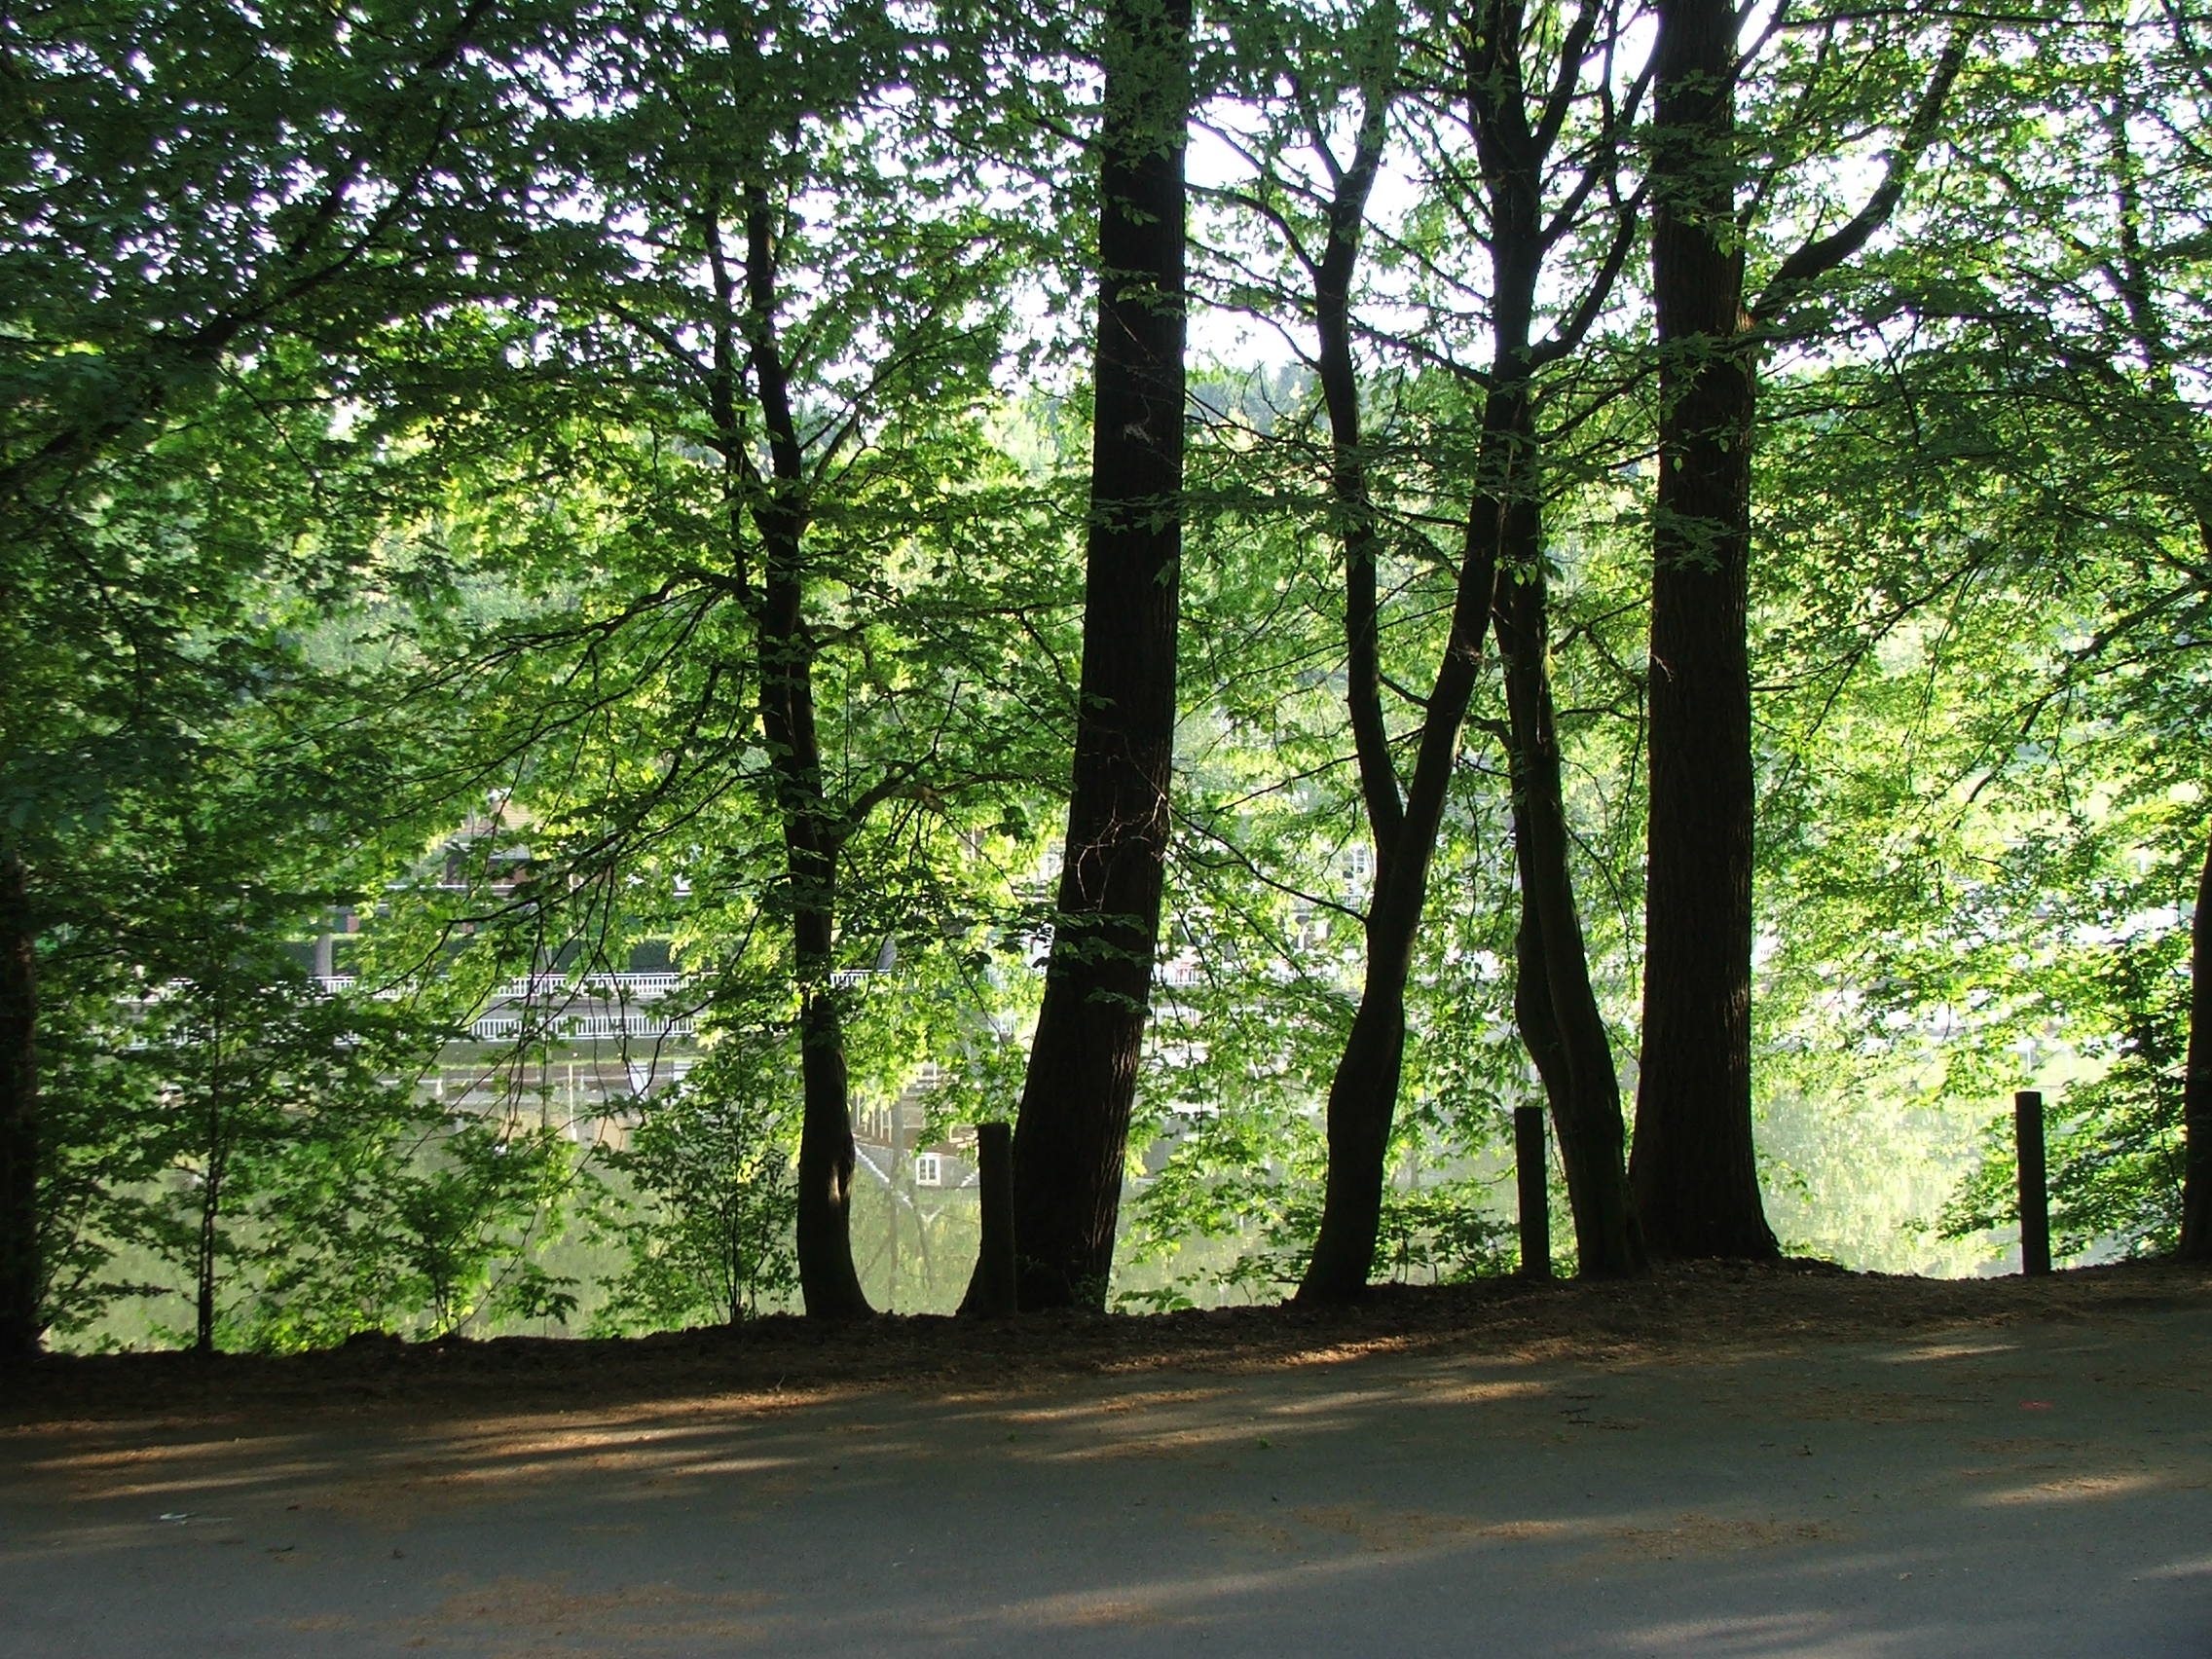
tree, water, nature, forest, plant, hiking, sunlight, leaf, lake, parking, idyllic, autumn, park, places of interest, beautiful, woodland, habitat, away, more, natural environment, woody plant